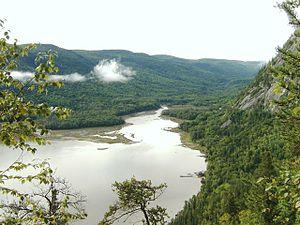
Baie Éternité vu du sentier de la statue dans le Parc national du Saguenay
La baie Éternité est une baie située au sud du fjord du Saguenay à Rivière-Éternité. Elle fait partie du parc national du Fjord-du-Saguenay.
Le parc national du Fjord-du-Saguenay, d'une superficie de 326,7 km², est un parc national du Québec situé à une centaine de kilomètres en aval de Saguenay sur la rivière du même nom. Il comprend entre autres les falaises du fjord du Saguenay ainsi que les forêts les entourant. Le parc, créé en 1983, est le prolongement terrestre du parc marin du Saguenay–Saint-Laurent. Il vise la protection du milieu terrestre du fjord, qui est considéré comme un élément représentatif et exceptionnel de la région naturelle du fjord du Saguenay.
La rivière Éternité est un petit cours d'eau du Québec qui se jette dans la baie Éternité à Rivière-Éternité, dans la municipalité régionale de comté du Le Fjord-du-Saguenay, dans la région administrative du Saguenay–Lac-Saint-Jean.
Rivière-Éternité est une municipalité du Québec, faisant partie de la municipalité régionale de comté du Fjord-du-Saguenay, située dans la région administrative du Saguenay–Lac-Saint-Jean.